37th Chess Olympiad

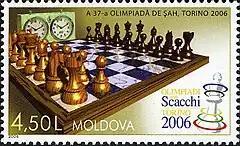
A 2006 stamp of Moldova featuring the logo of the 37th Chess Olympiad

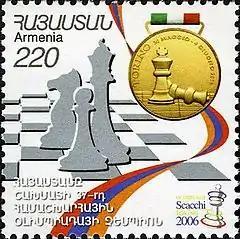
A 2007 stamp of Armenia dedicated to the 37th Chess Olympiad

The 37th Chess Olympiad, organized by FIDE and comprising an open and a women's tournament, as well as several other events designed to promote the game of chess, took place between May 20 and June 4, 2006, in Turin, Italy. There were 148 teams in the open event and 103 in the women's event. In total, 1307 players were registered.